Miguel Angel García Méndez Post Office Building

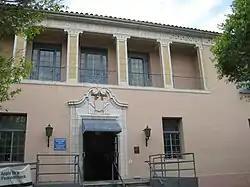

The Miguel Angel Garcia Mendez Post Office Building in Mayagüez, Puerto Rico, previously known as the United States Post Office and Courthouse, and also known as Correo Central de Mayagüez is a post office and courthouse facility of the United States, housing operations of the United States District Court for the District of Puerto Rico. It was designed by Louis A. Simon, Supervising Architect of the Treasury, and was built in 1935. It was listed on the National Register of Historic Places in 1986 as U.S. Post Office and Courthouse. In 2007, the U.S. Congress passed a bill renaming the building for statesman and local government figure Miguel A. García Méndez.